Brazilian cavalry

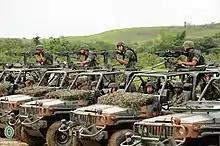
Mechanized cavalry explorers with the Agrale Marruá

The patron saint is Saint George, chosen in the mid-20th century. Sometimes represented "on horseback, with a flaming spear, attacking and defeating a dragon", he is associated with martial values since the Middle Ages and venerated by Brazilian military in general, as in the cavalry of the Rio de Janeiro Military Police. The branch's symbol was, during the Empire of Brazil, the number of the regiment between two dragons similar to those of the House of Braganza. In the 1880s, badges with two crossed swords appeared. With the abandonment of monarchical symbology after the proclamation of the republic in 1889, it became two crossed spears with pennants.